Scots Wha Hae

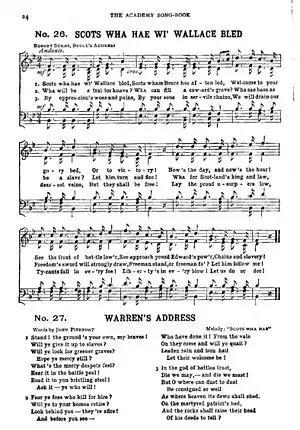
Scots Wha hae wi' Wallace Bled

"Scots Wha Hae" (English: "Scots Who Have") is a patriotic song of Scotland written using both words of the Scots language and English, which served for centuries as an unofficial national anthem of the country, but has lately been largely supplanted by "Scotland the Brave" and "Flower of Scotland".